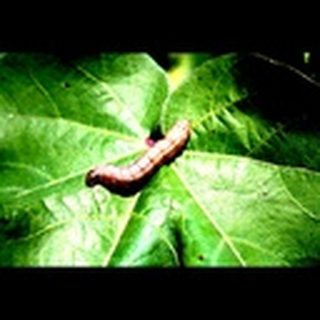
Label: cotton_army_worm